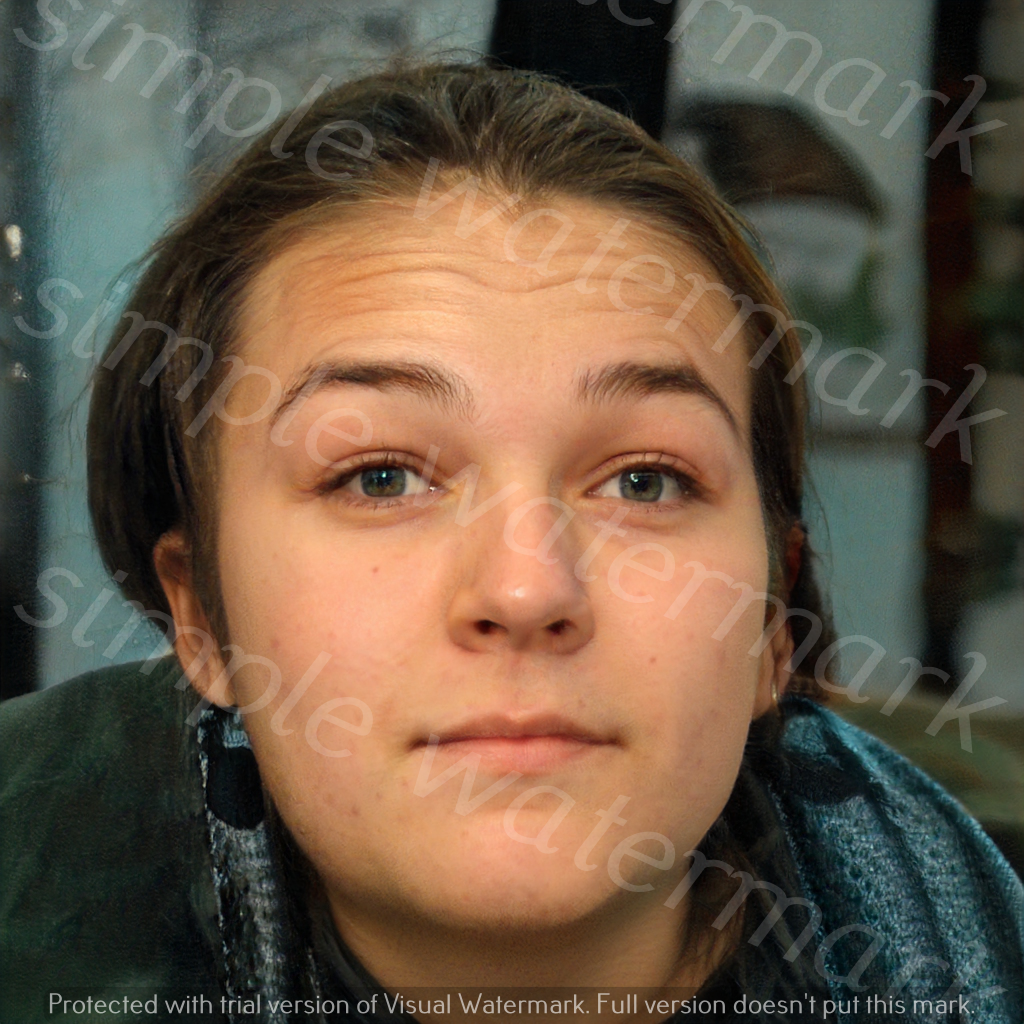
Label: Watermark